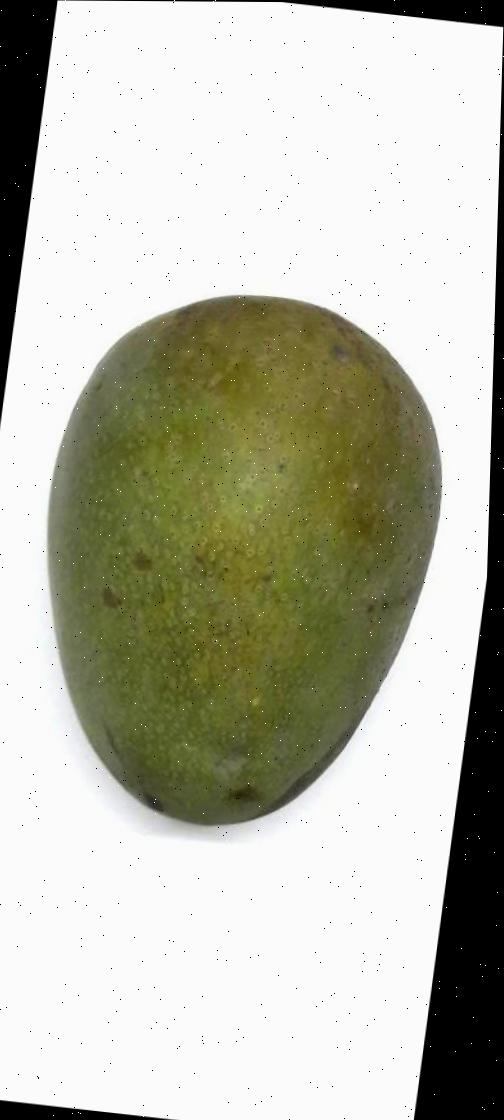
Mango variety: Himsagor